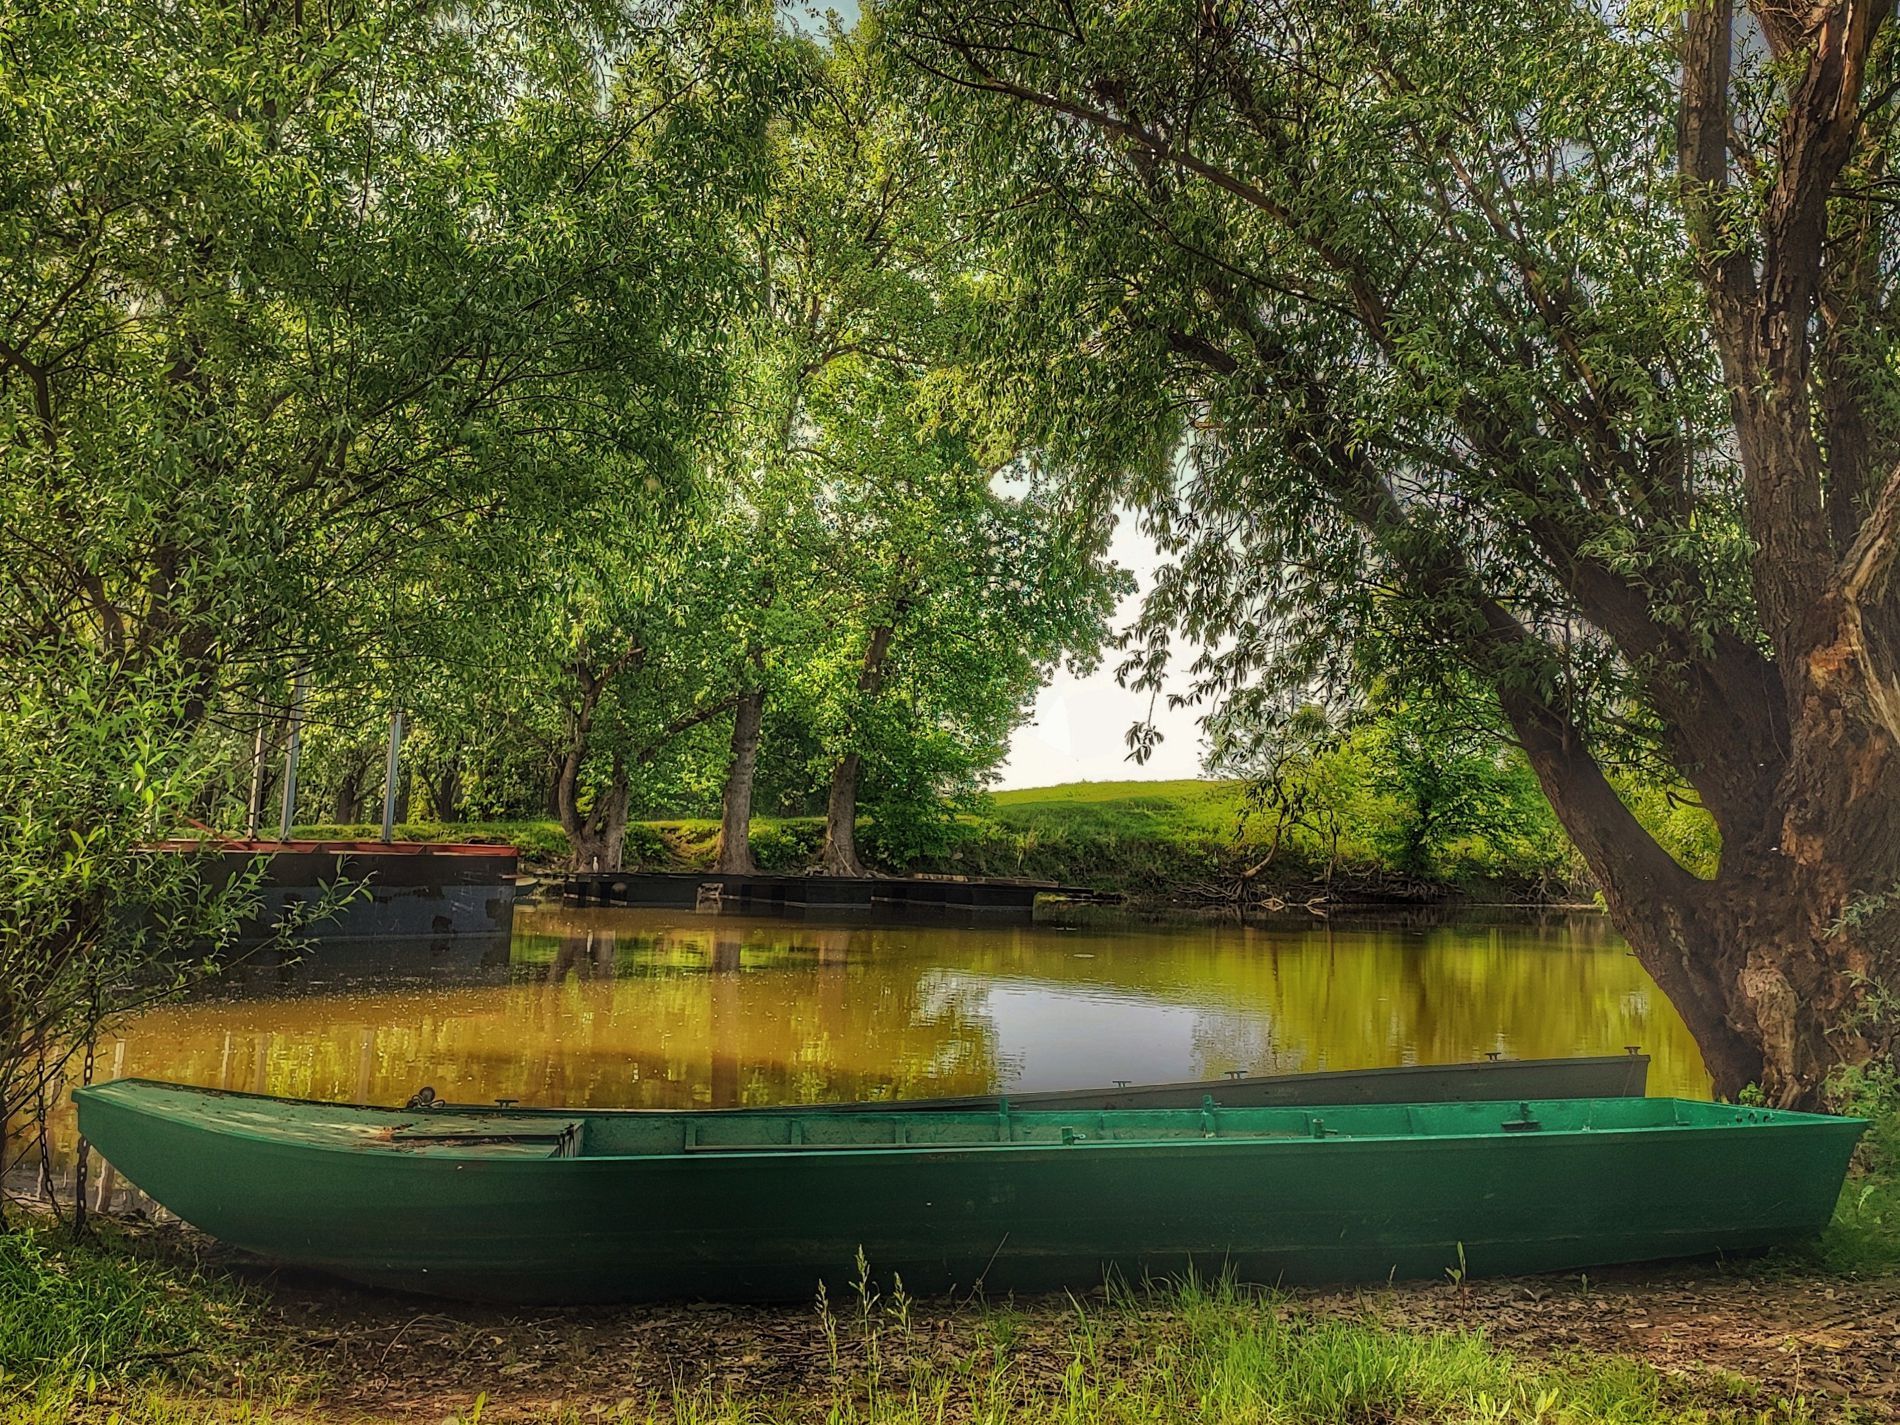
A Rainforest
The image is of a rainforest. In the foreground green boat is on the bank of a body of water, surrounded by trees, The trees frame the water.
The eye level landscape shot depicts a green boat resting on the bank of a calm body of water, surrounded by verdant trees under natural daylight. The color palette is green and brown, The photo style is landscape.
Labels: Nature, Outdoors, Scenery, Boat, Canoe, Canoeing, Leisure Activities, Person, Rowboat, Sport, Transportation, Vehicle, Water, Water Sports, Plant, Vegetation, Tree, Pond, Grass, Landscape, Oak, Sycamore, Jungle, Park, Land, Woodland, Lake, Watercraft, Tree Trunk, rainforest, trees
Camera: Xiaomi 2107113SG
Aperture: F1.8
Exposure: 1/370 sec
ISO: 50
Focal length: 6.0 mm